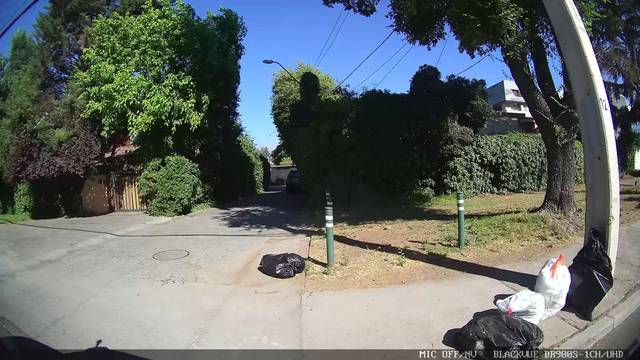
Region: Chile
Coordinates: -33.39, -70.596